Loop of Jade

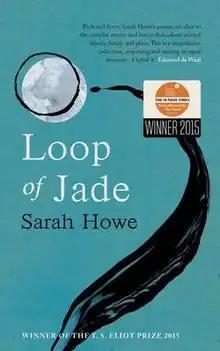
First edition

Loop of Jade is the first book of poetry by Chinese-British poet Sarah Howe, and the first debut collection to ever win the T. S. Eliot Prize, in 2015. The collection contains poems that trace the author's journey into her own roots (her dual Chinese and English ethnicity), including poems about growing up in Hong Kong and about her mother.